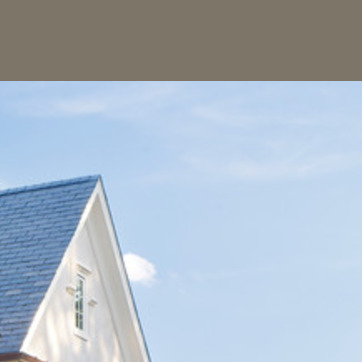
Material: sky